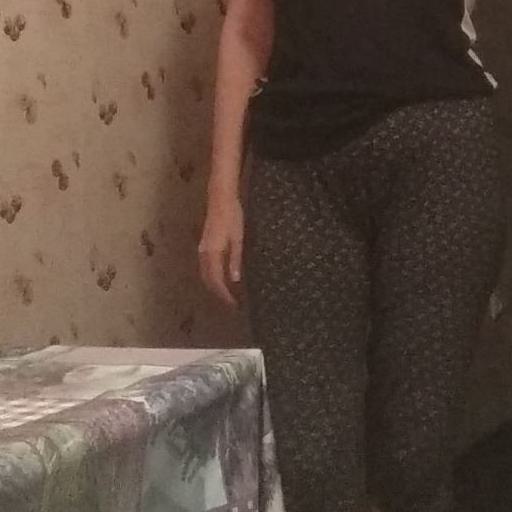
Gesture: no_gesture